Kothamangalam Subbu

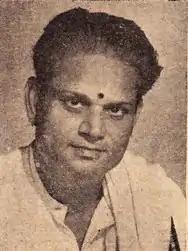
Kothamangalam Subbu in 1948

Kothamangalam Subbu (born S. M. Subramanian, 10 November 1910 – 15 February 1974) was an Indian poet, lyricist, author, actor and film director based in Tamil Nadu. He wrote the cult classic Tamil novel "Thillana Mohanambal" and was awarded the Padma Shri. According to novelist Ashokamitran's memoirs, Subbu functioned as the No. 2 of the giant Gemini Studios of Chennai (formerly Madras), South India for over three decades and was a close associate of movie mogul S. S. Vasan, who established those studios and published the popular Tamil weekly "Ananda Vikatan".